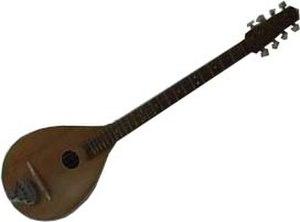
Le tambûr, tambur, tamboor, tanbur, tanbura, tamboura, dambura, tanburag, tampura, tanpura, tampuri, tamburitza, tonbul ou tunbûr est un instrument à cordes. Ce terme désigne une famille de luths à manche long, fort différents, répandus en Chine, en Ouzbékistan, au Kazakhstan, en Afghanistan, en Iran, en Irak, en Azerbaïdjan, au Tadjikistan, en Turquie, en Arménie et dans les Balkans.
La musique bulgare s'inscrit dans le cadre des traditions des Balkans où se croisent les influences byzantines, slaves et ottomanes. La présence traditionnelle de l'instrument gaida atteste d'une très ancienne présence et des échanges culturels des thraces avec le monde celtique. Cette musique a été rendue célèbre récemment grâce au succès obtenu par le Mystère des voix bulgares, un chœur féminin typique, excellant dans les harmonies vocales.
La musique croate est indissociable des musiques de l'ex-Yougoslavie, dont elle faisait partie.
La musique serbe est pratiquée en Serbie mais aussi par les nombreuses communautés serbes émigrées notamment au sein de l'ex-Yougoslavie. Elle est très proche de la musique macédonienne et bulgare, elles-mêmes influencées par toutes musiques des différents peuples de l'empire ottoman et avant lui, de l'empire byzantin.